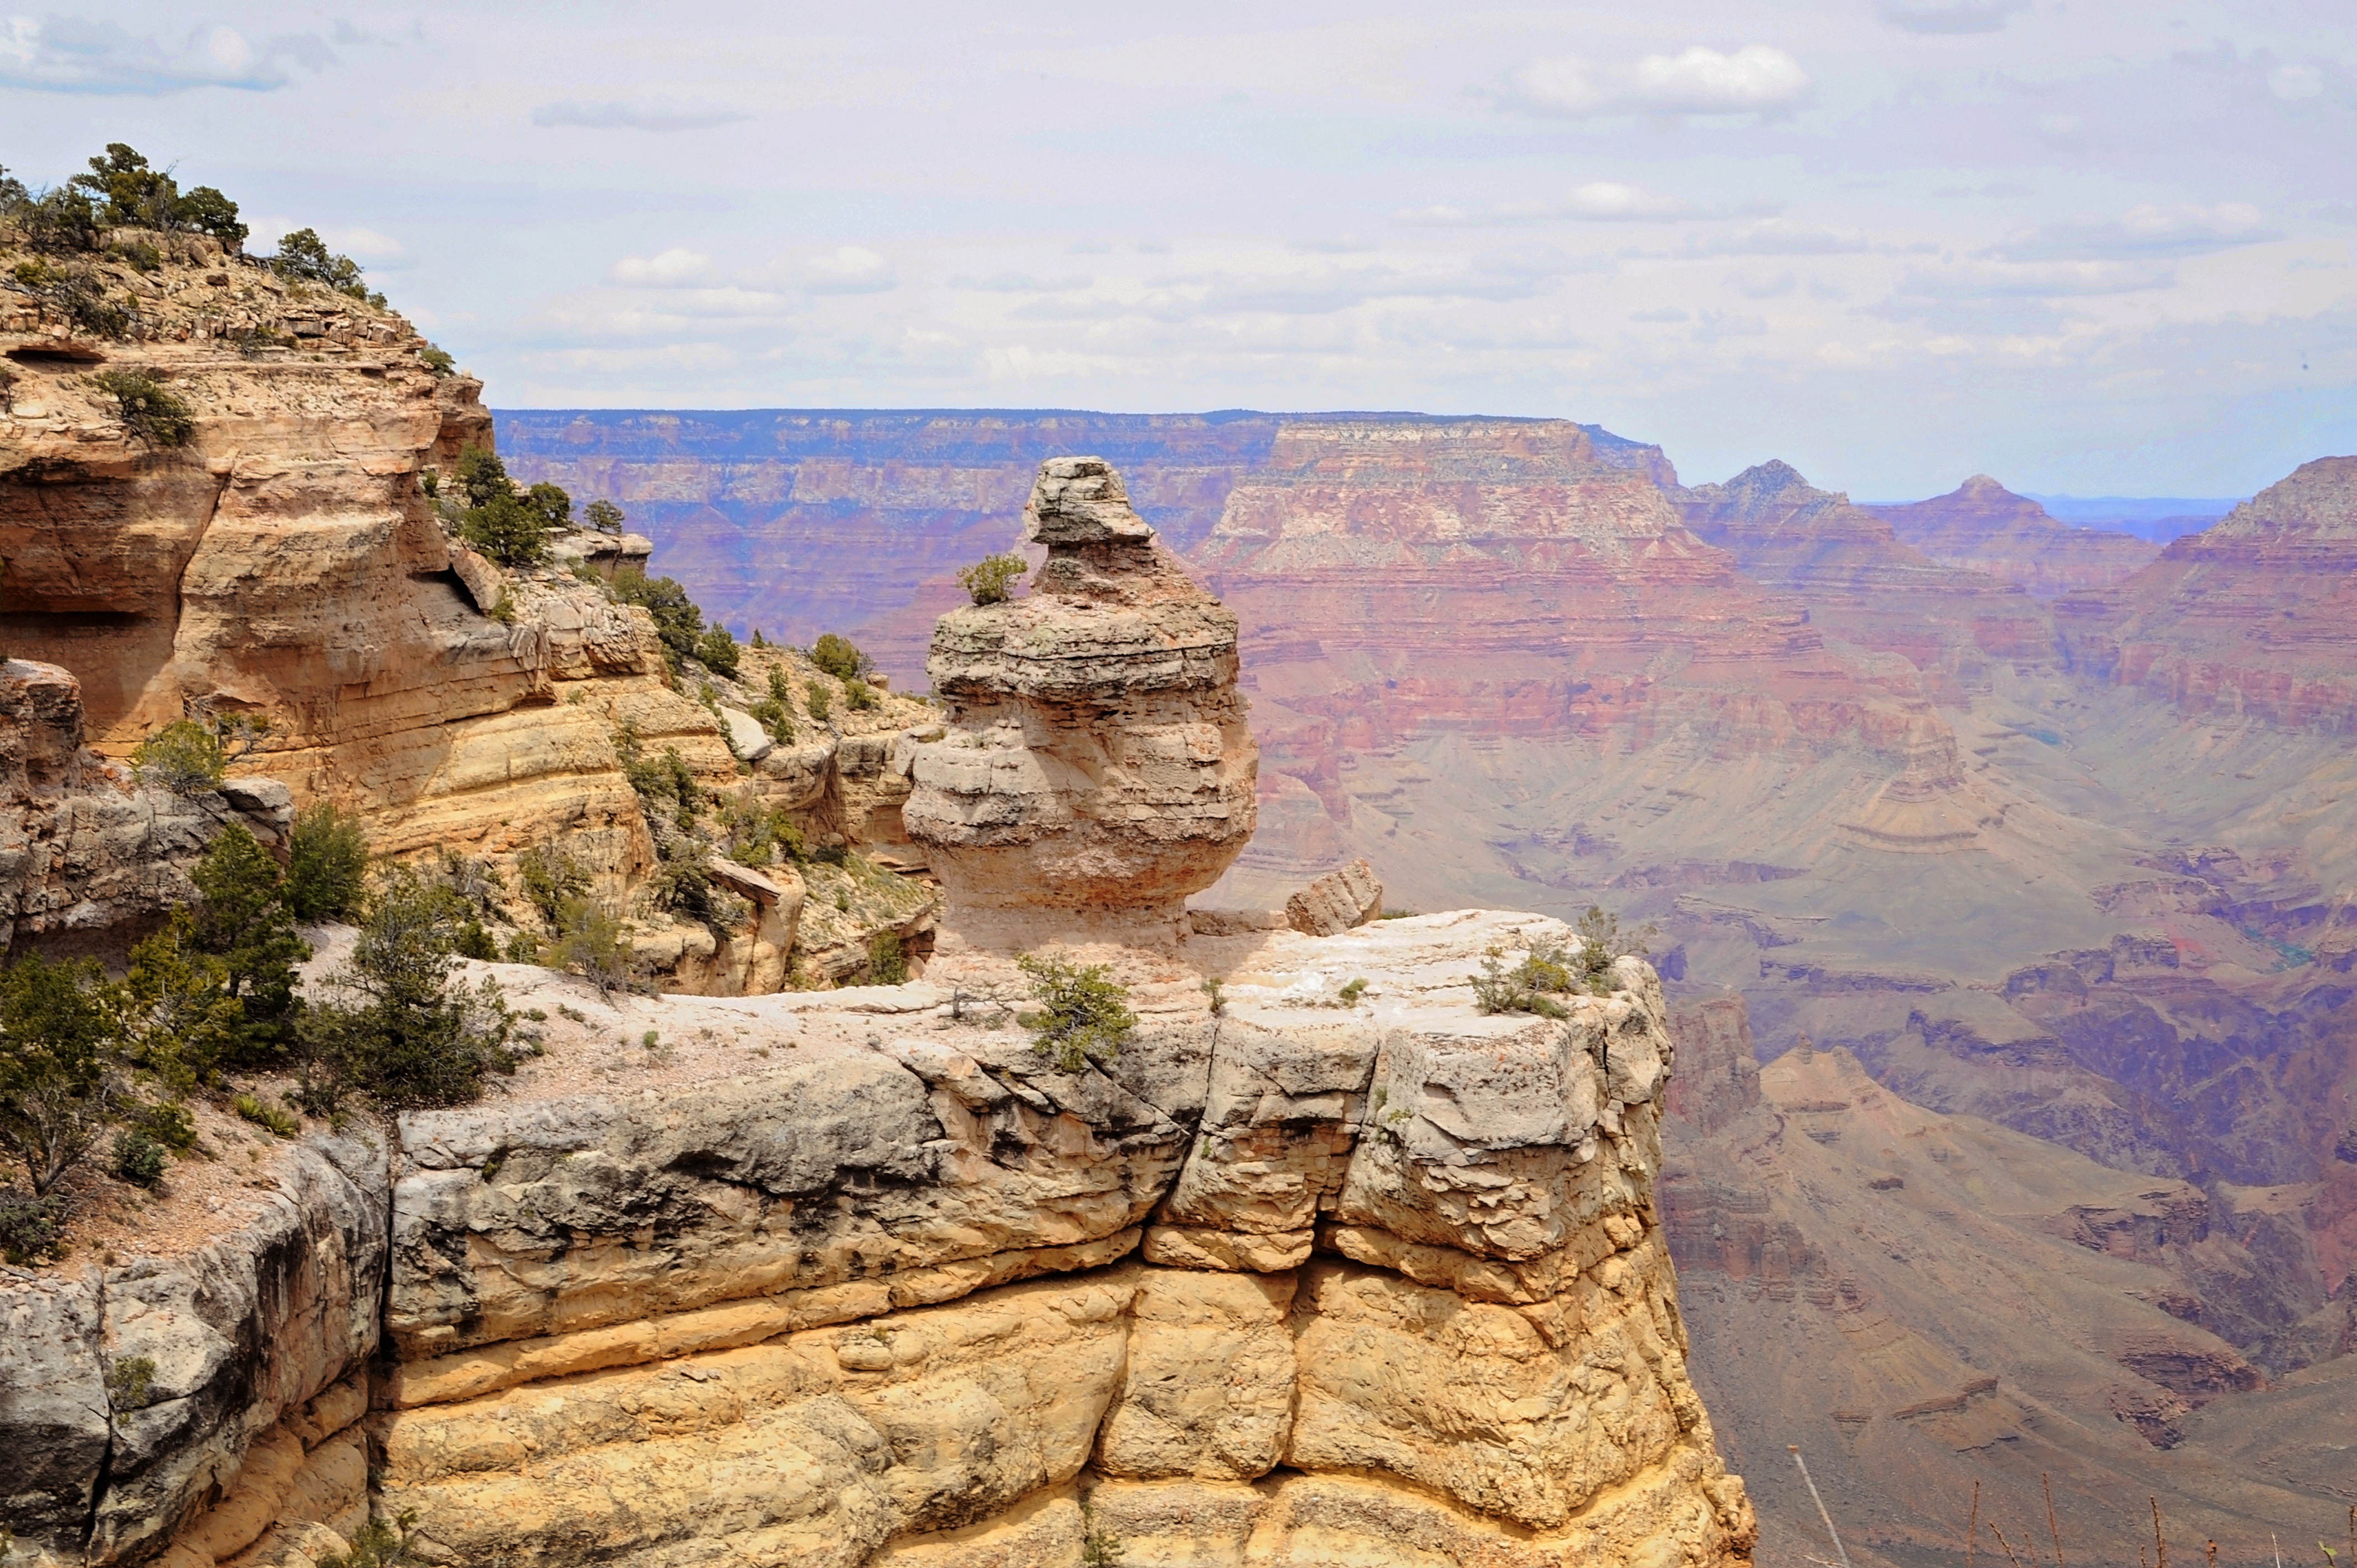
landscape, nature, rock, horizon, wilderness, mountain, desert, valley, vacation, travel, formation, cliff, orange, park, scenery, usa, america, landmark, canyon, tourism, terrain, national park, arizona, outdoors, national, grand, geology, badlands, plateau, western, wonder, southwest, wadi, butte, landform, unesco world heritage site, historic site, ancient history, geographical feature